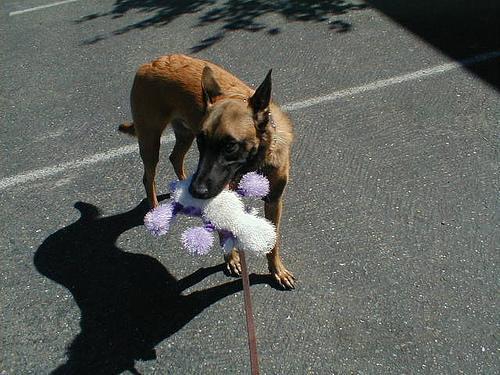
malinois